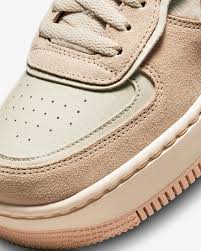
Label: Clog